History of Antarctica

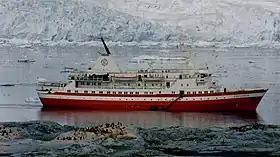
The MV "Explorer" in Antarctica in January 1999. She sank on 23 November 2007 after hitting an iceberg.

Norway's claim was disputed by Nazi Germany, which in 1938 dispatched the German Antarctic Expedition, led by Alfred Ritscher, to fly over as much of it as possible. The ship "Schwabenland" reached the pack ice off Antarctica on 19 January 1939. During the expedition, an area of about was photographed from the air by Ritscher, who dropped darts inscribed with swastikas every . Germany eventually attempted to claim the territory surveyed by Ritscher under the name New Swabia, but lost any claim to the land following its defeat in the Second World War.